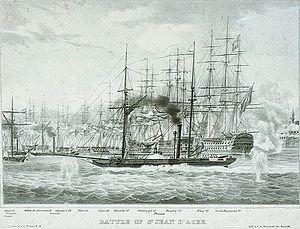
Robert Stopford, est un officier de la Royal Navy. Il sert pendant plus de 60 ans, des guerres de la Révolution française à la guerre de Syrie et parvient au grade d'admiral.